Detective Dee and the Mystery of the Phantom Flame

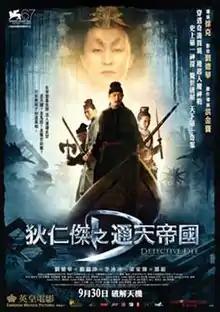
Theatrical release poster

Detective Dee and the Mystery of the Phantom Flame is a 2010 action-adventure gong'an film directed and produced by Tsui Hark. A Chinese-Hong Kong co-production, the film stars Andy Lau, Carina Lau, Li Bingbing, Deng Chao and Tony Leung. Hong Kong movie-star Sammo Hung takes the role as the action director for the film.